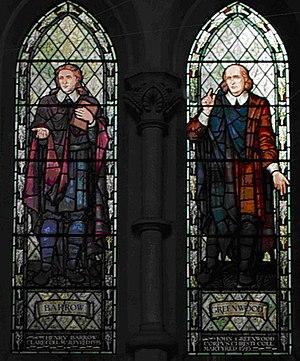
Henry Barrowe était un puritain anglais séparatiste, exécuté pour cette raison.
John Greenwood était un religieux puritain anglais séparatiste exécuté pour « sédition ».